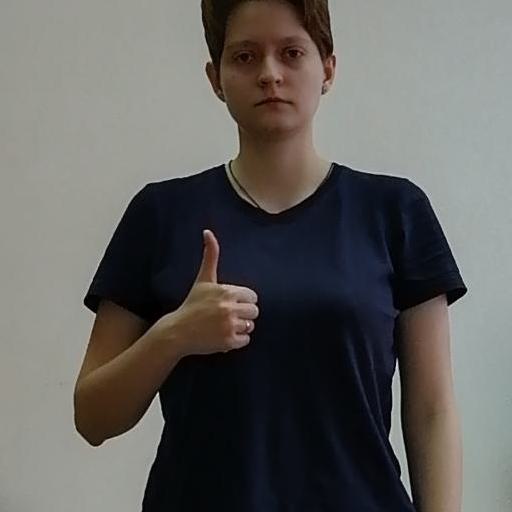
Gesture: like